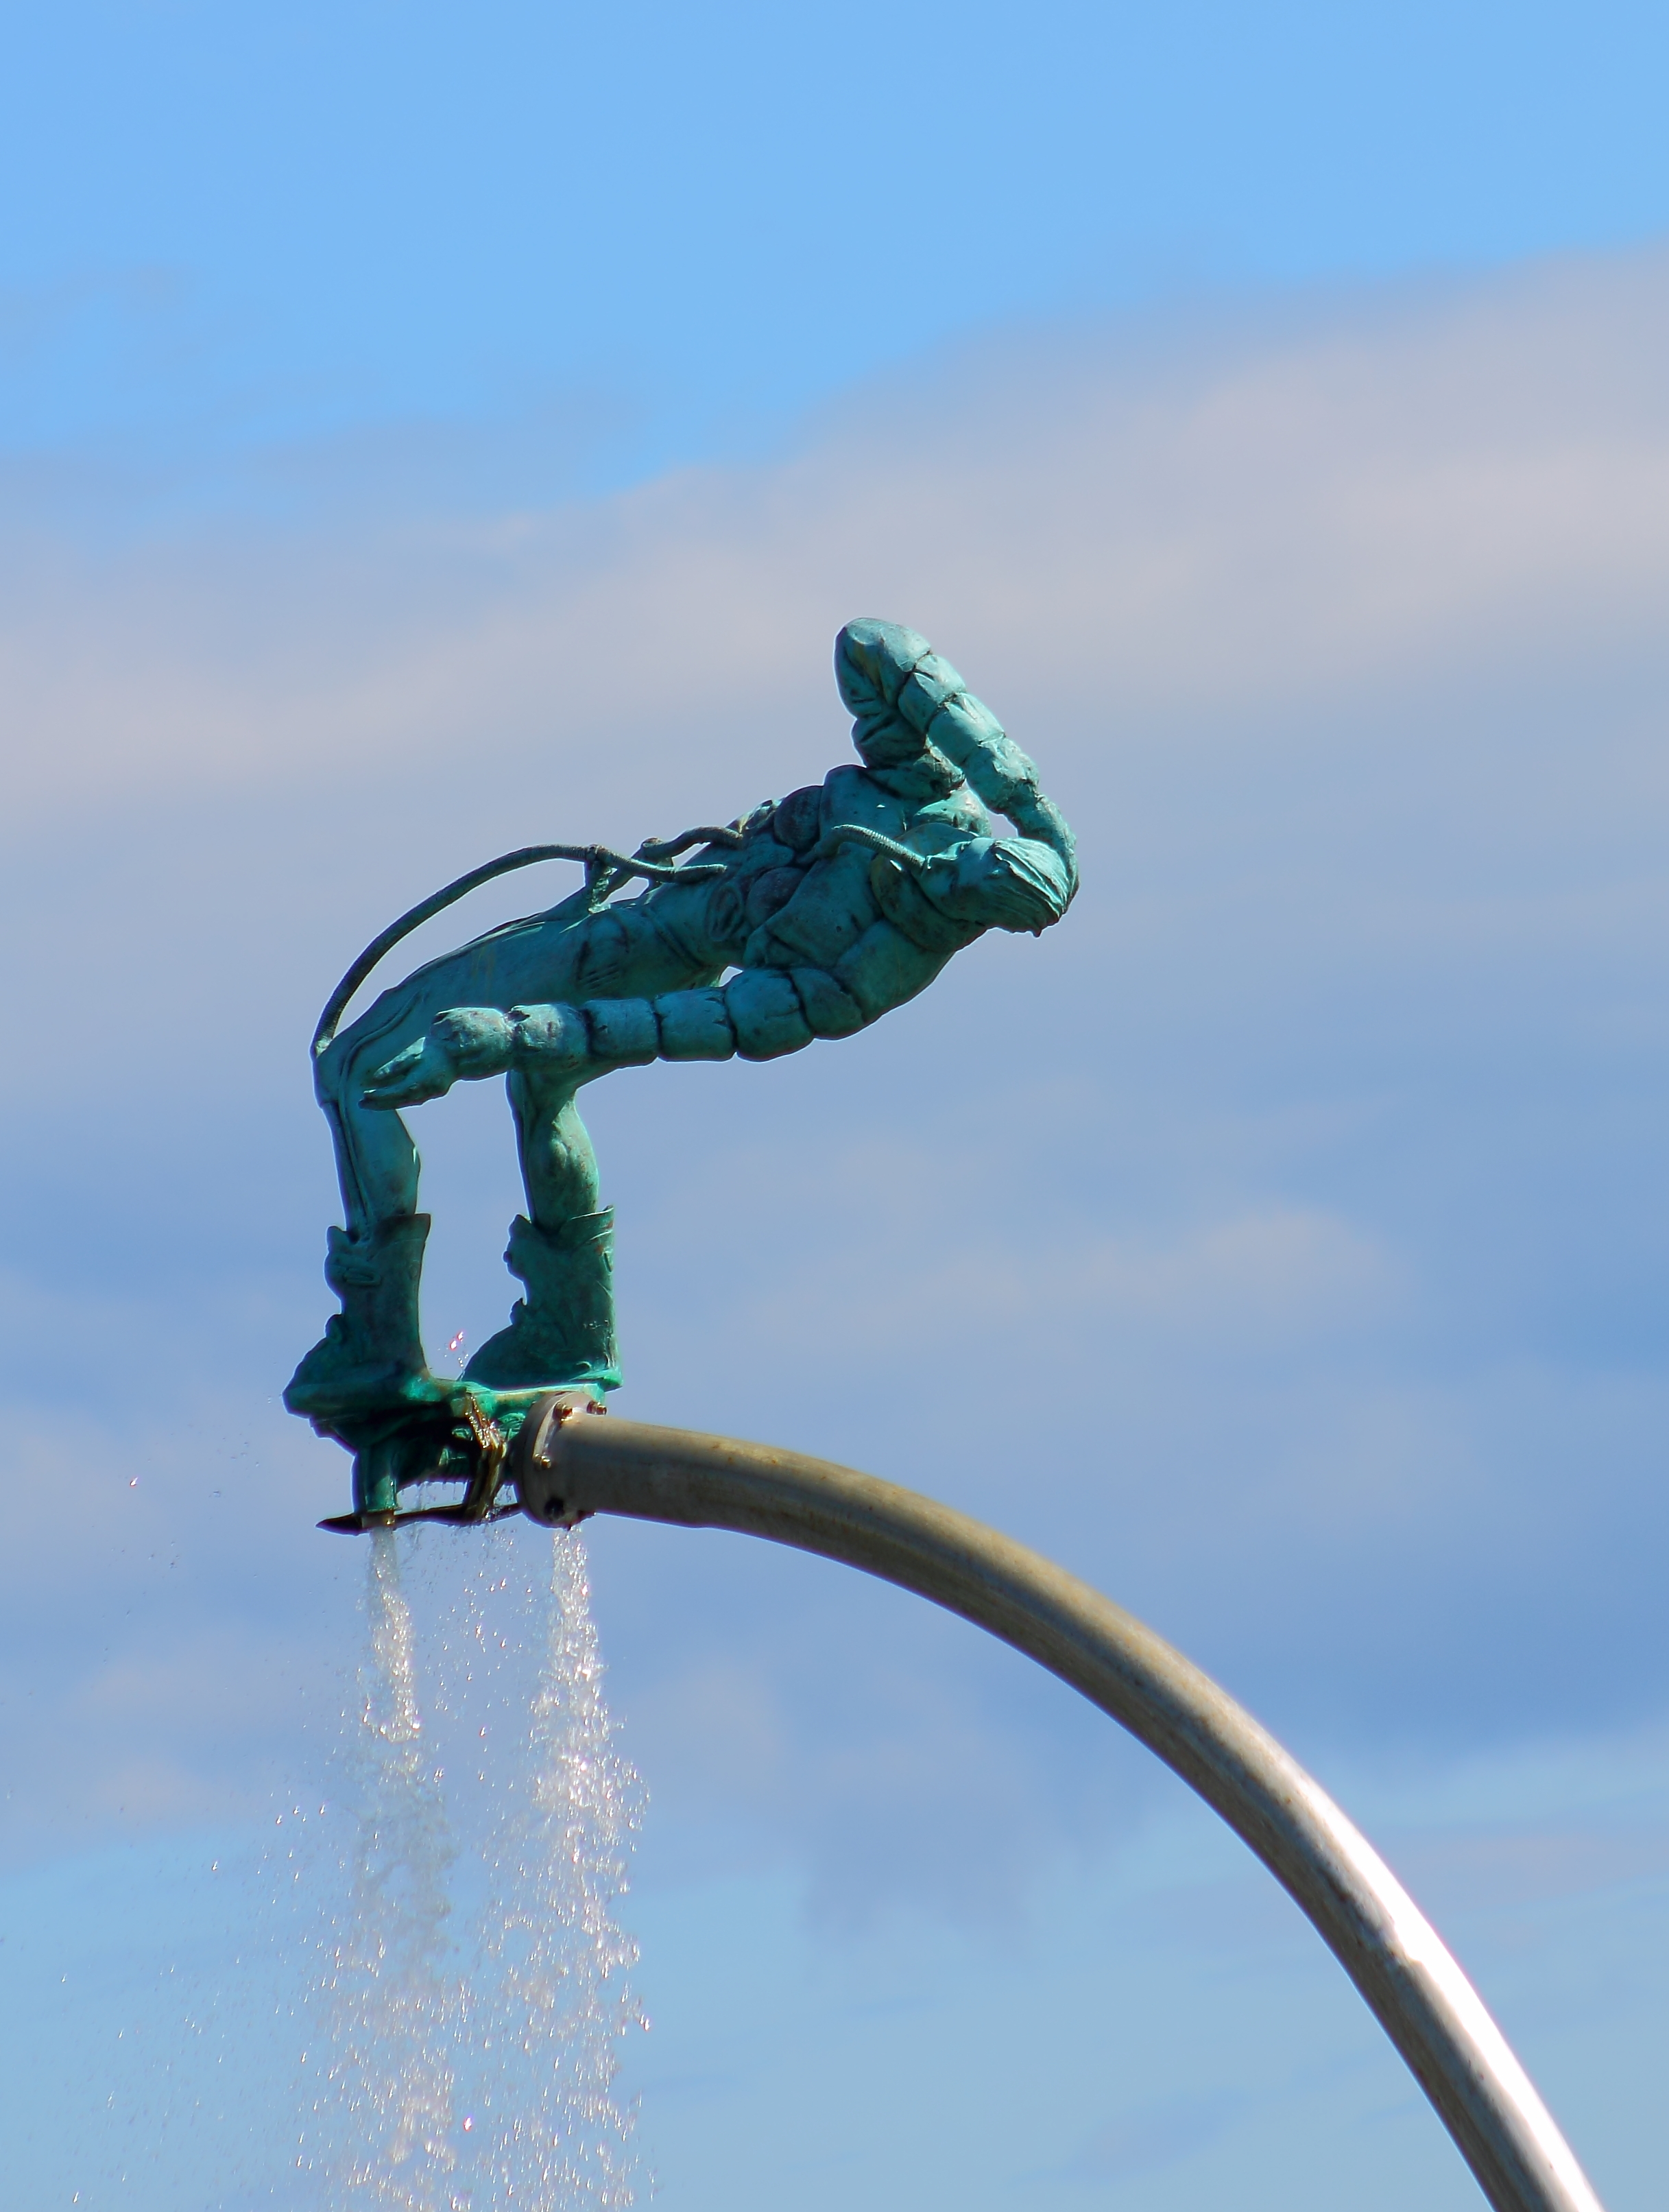
water spray, sky, statue, green, water, Flip acrobatic, sculpture, recreation, extreme sport